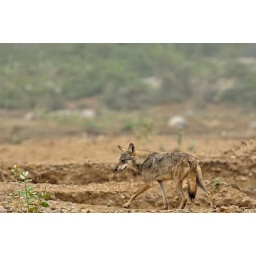
Indian wold in Banas river near Ranthambhore tiger reserve